1913 Philadelphia Athletics season

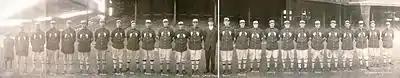
The World Series team

AL Philadelphia Athletics (4) vs. NL New York Giants (1)